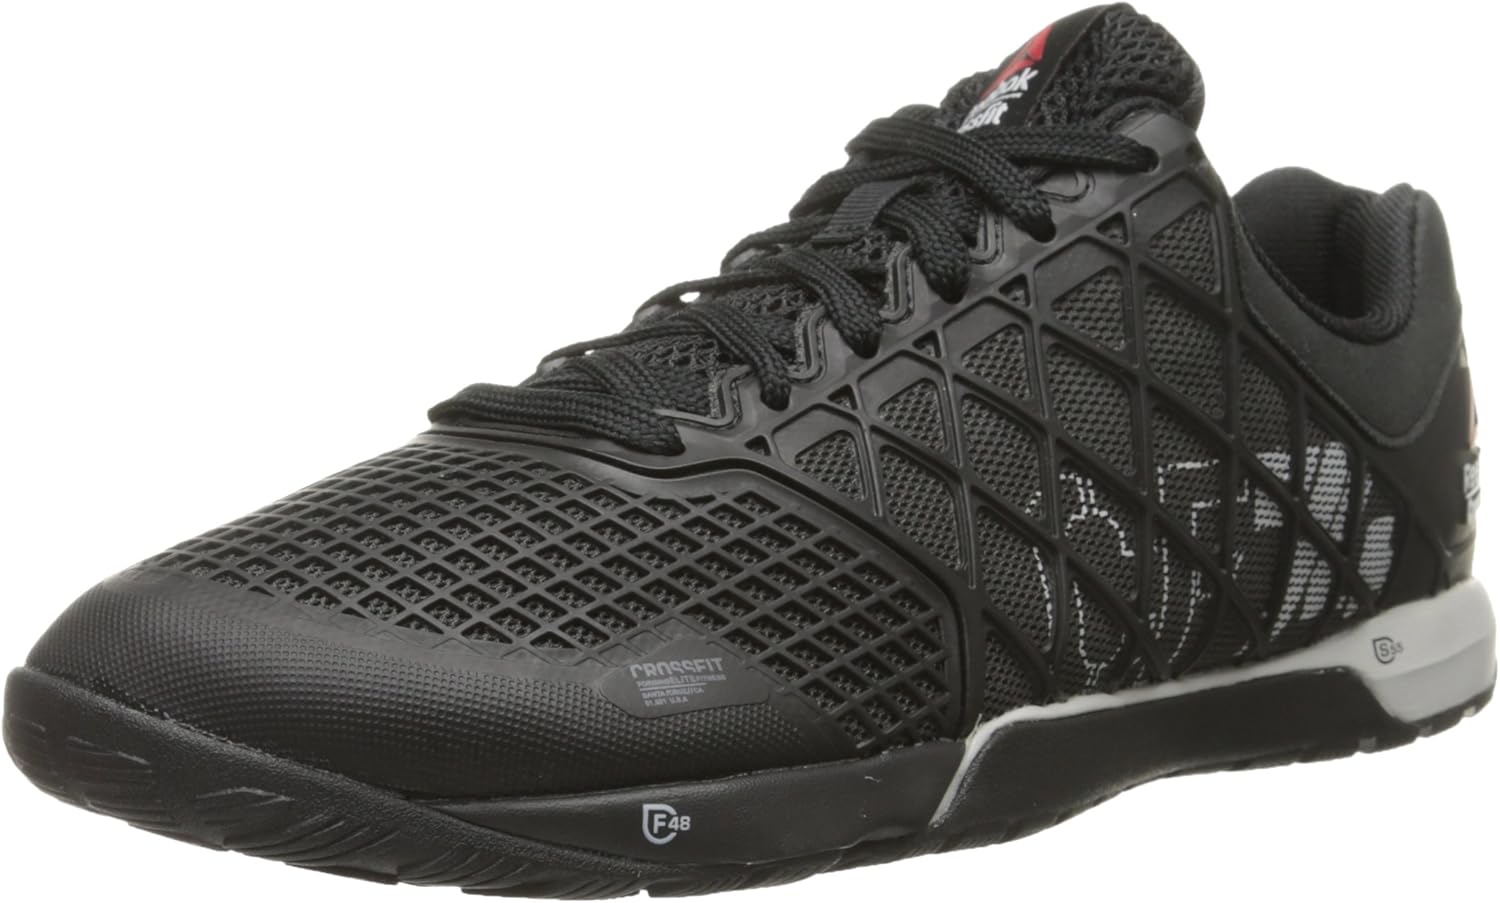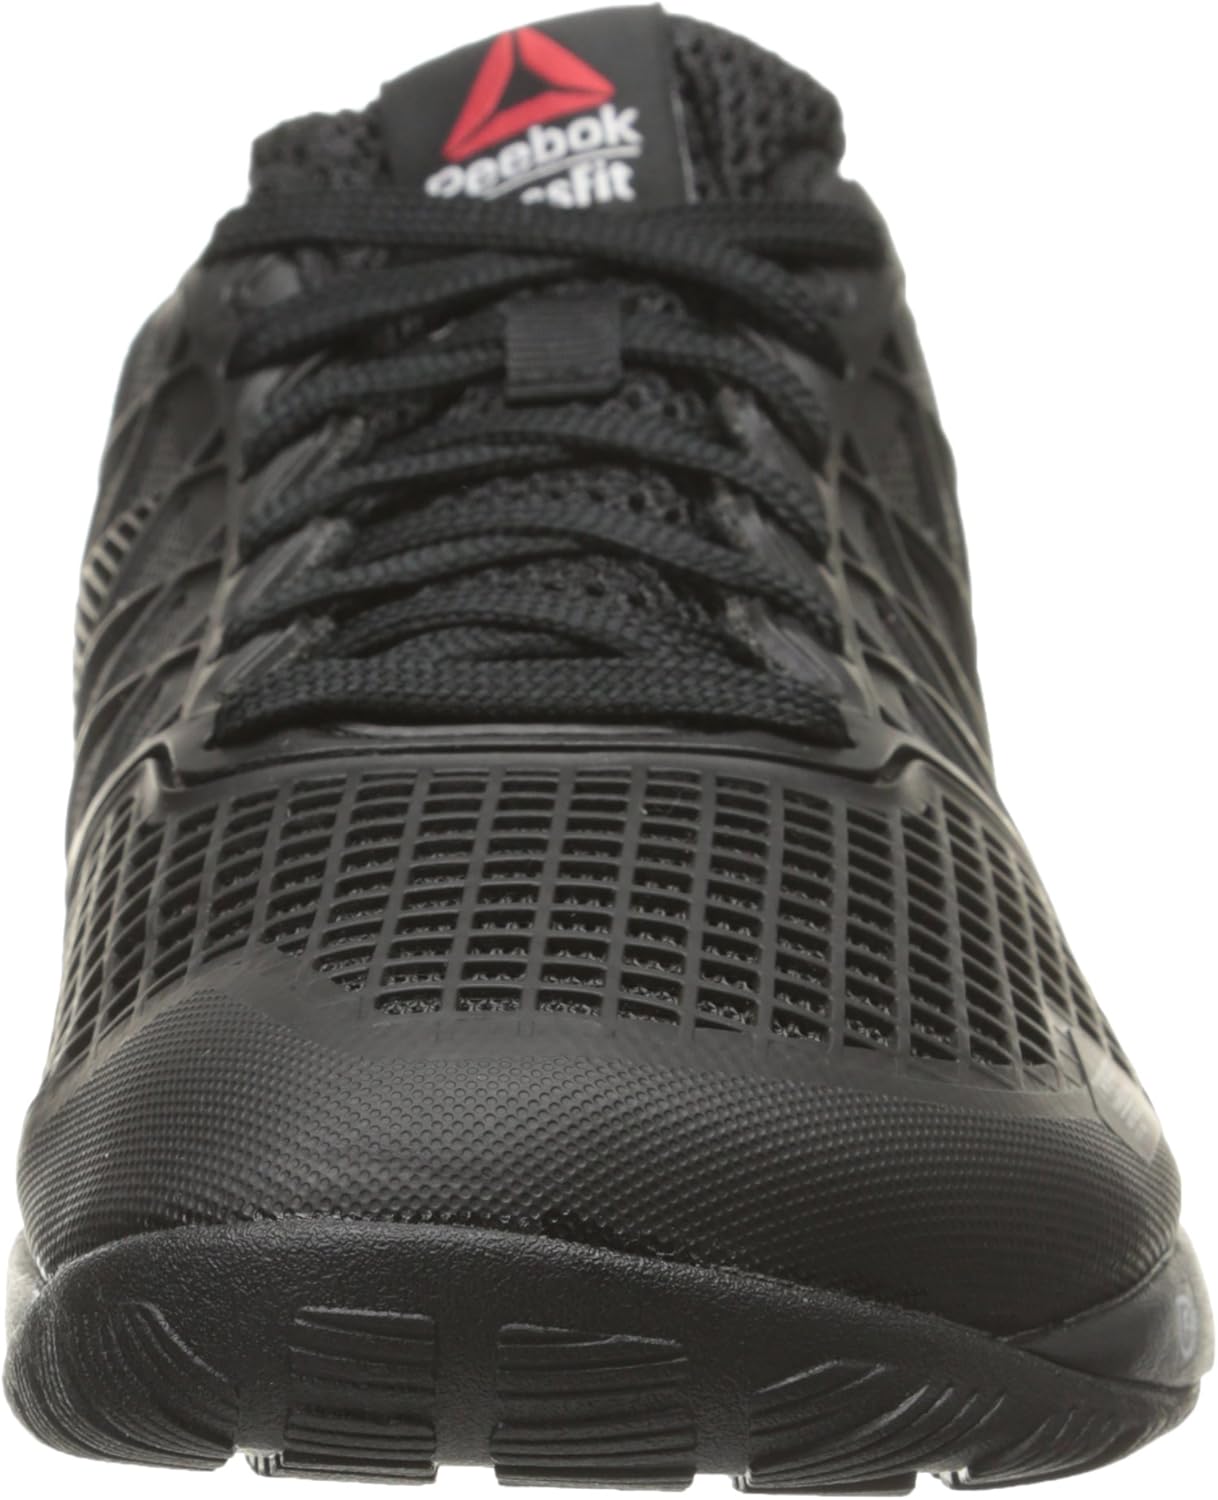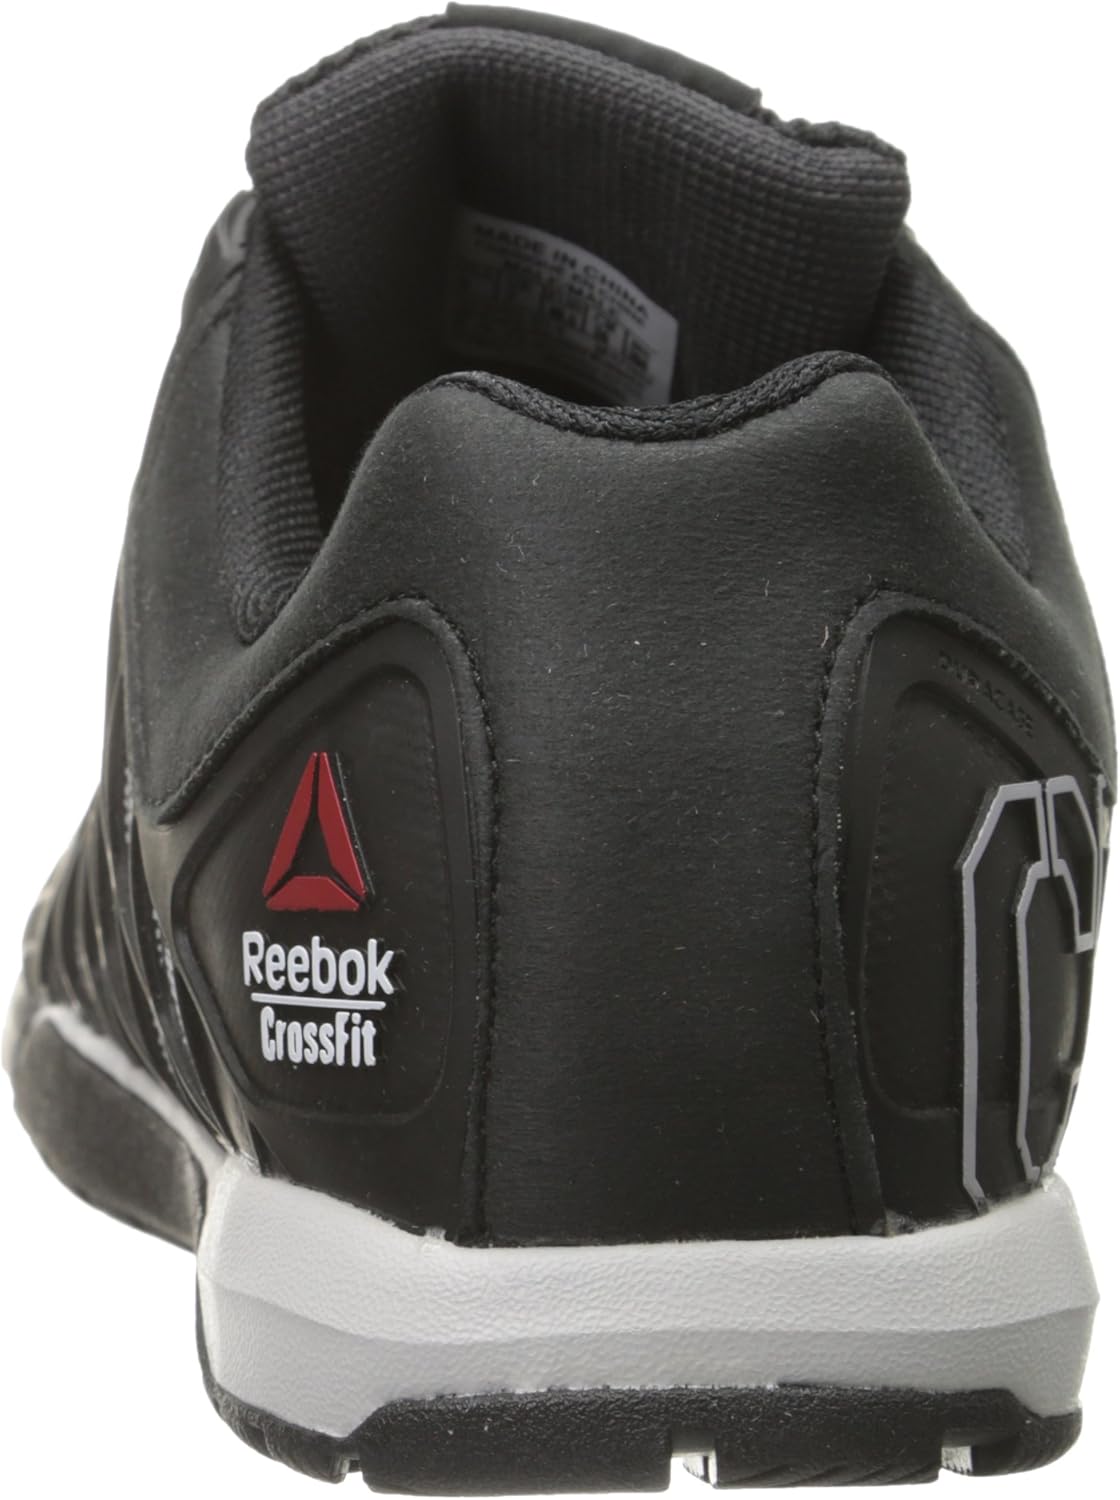
Reebok Men's Crossfit Nano 4.0 Training Shoe
Category: AMAZON FASHION
Built strong to withstand the most rigorous workouts, this versatile training shoe keeps you light on your feet. Reebok was founded for one of the best reasons possible: athletes wanted to run faster. So in the 1890s, Joseph William Foster made some of the first known running shoes with spikes in them. By 1895, he was in business making shoes by hand for top runners; and before long his fledgling company, J.W. Foster and Sons, developed an international clientele of distinguished athletes.
Features: 100% Synthetic/Mesh | Rubber sole | Rope pro protection